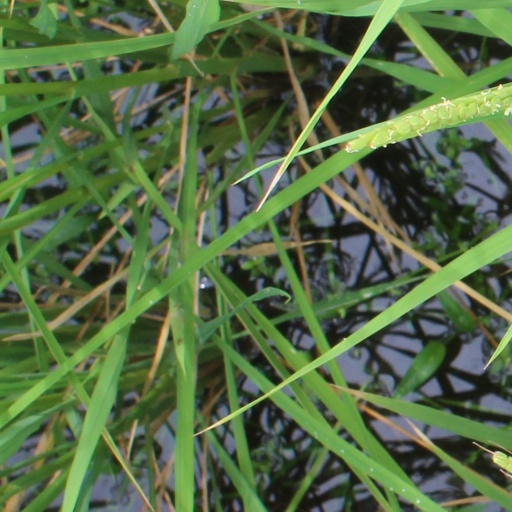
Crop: rice